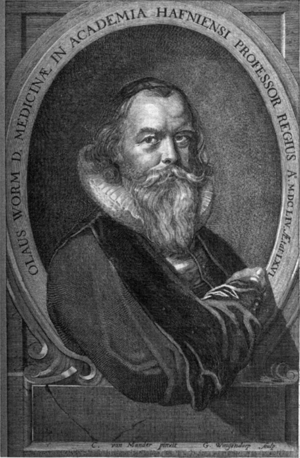
Ole Worm ou Olaus Wormius est un médecin, naturaliste et un collectionneur danois.